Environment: real
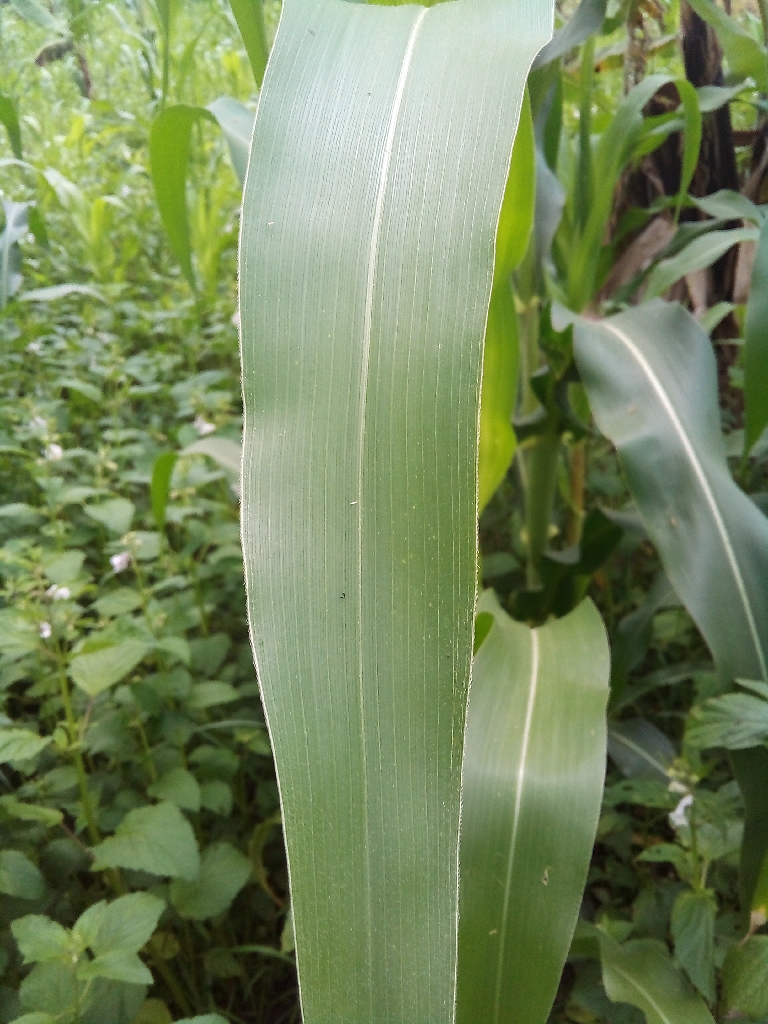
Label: healthy